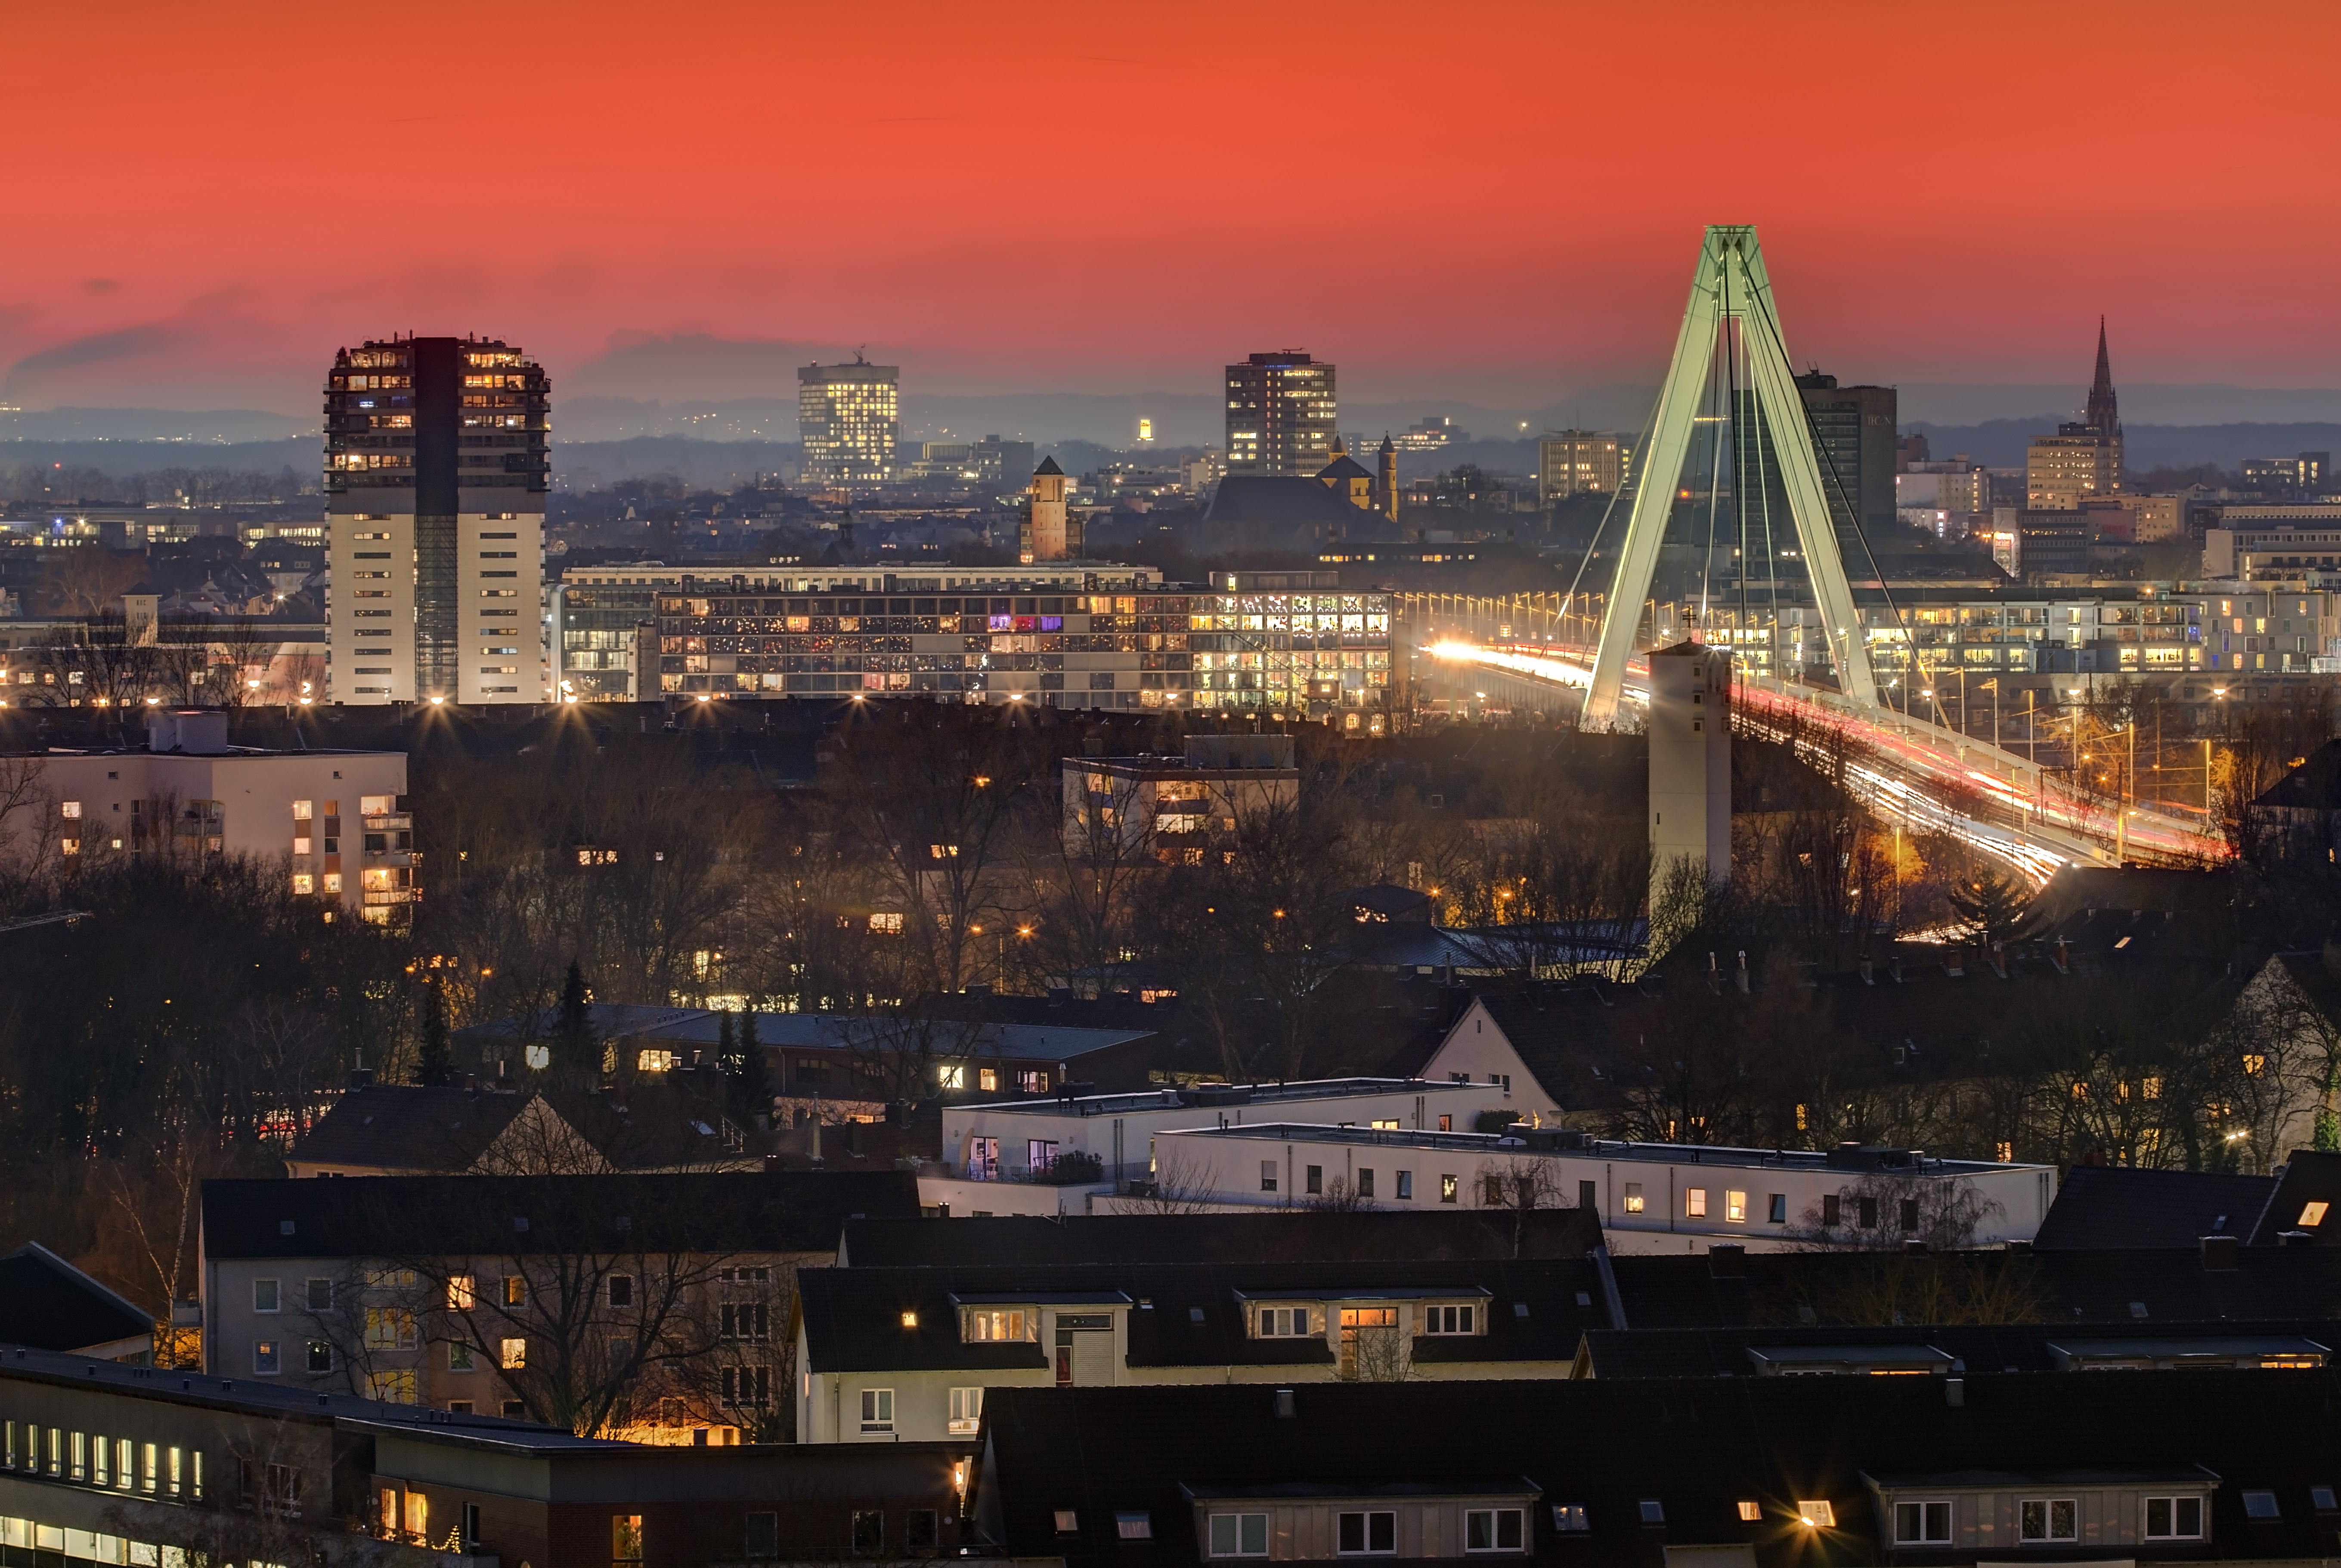
sunset, bridge, skyline, traffic, night, city, skyscraper, cityscape, panorama, downtown, busy, dusk, evening, reflection, landmark, cars, trafficlights, cologne, koln, nacht, longexposure, karneval, trails, carnaval, metropolis, brucke, severin, cartrails, aerial photography, urban area, human settlement, atmosphere of earth, metropolitan area